Yitzhak Gershon

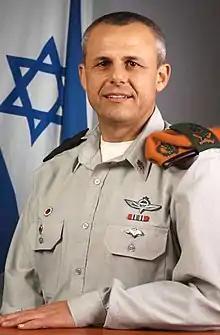

Yitzhak Gershon is a retired Israeli Aluf (Major General) and former commander of the Israel Defense Forces Home Front Command. He has served in various capacities within the Paratroopers Brigade, participating in notable operations such as Operation Litani and Operation Law and Order. Gershon also commanded the Judea and Samaria Division during the Second Intifada and oversaw the IDF's Operation Defensive Shield.